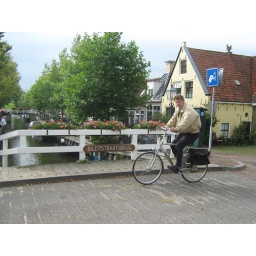
Yes! The Dutch man - he is riding the bike across the bridge over the water!